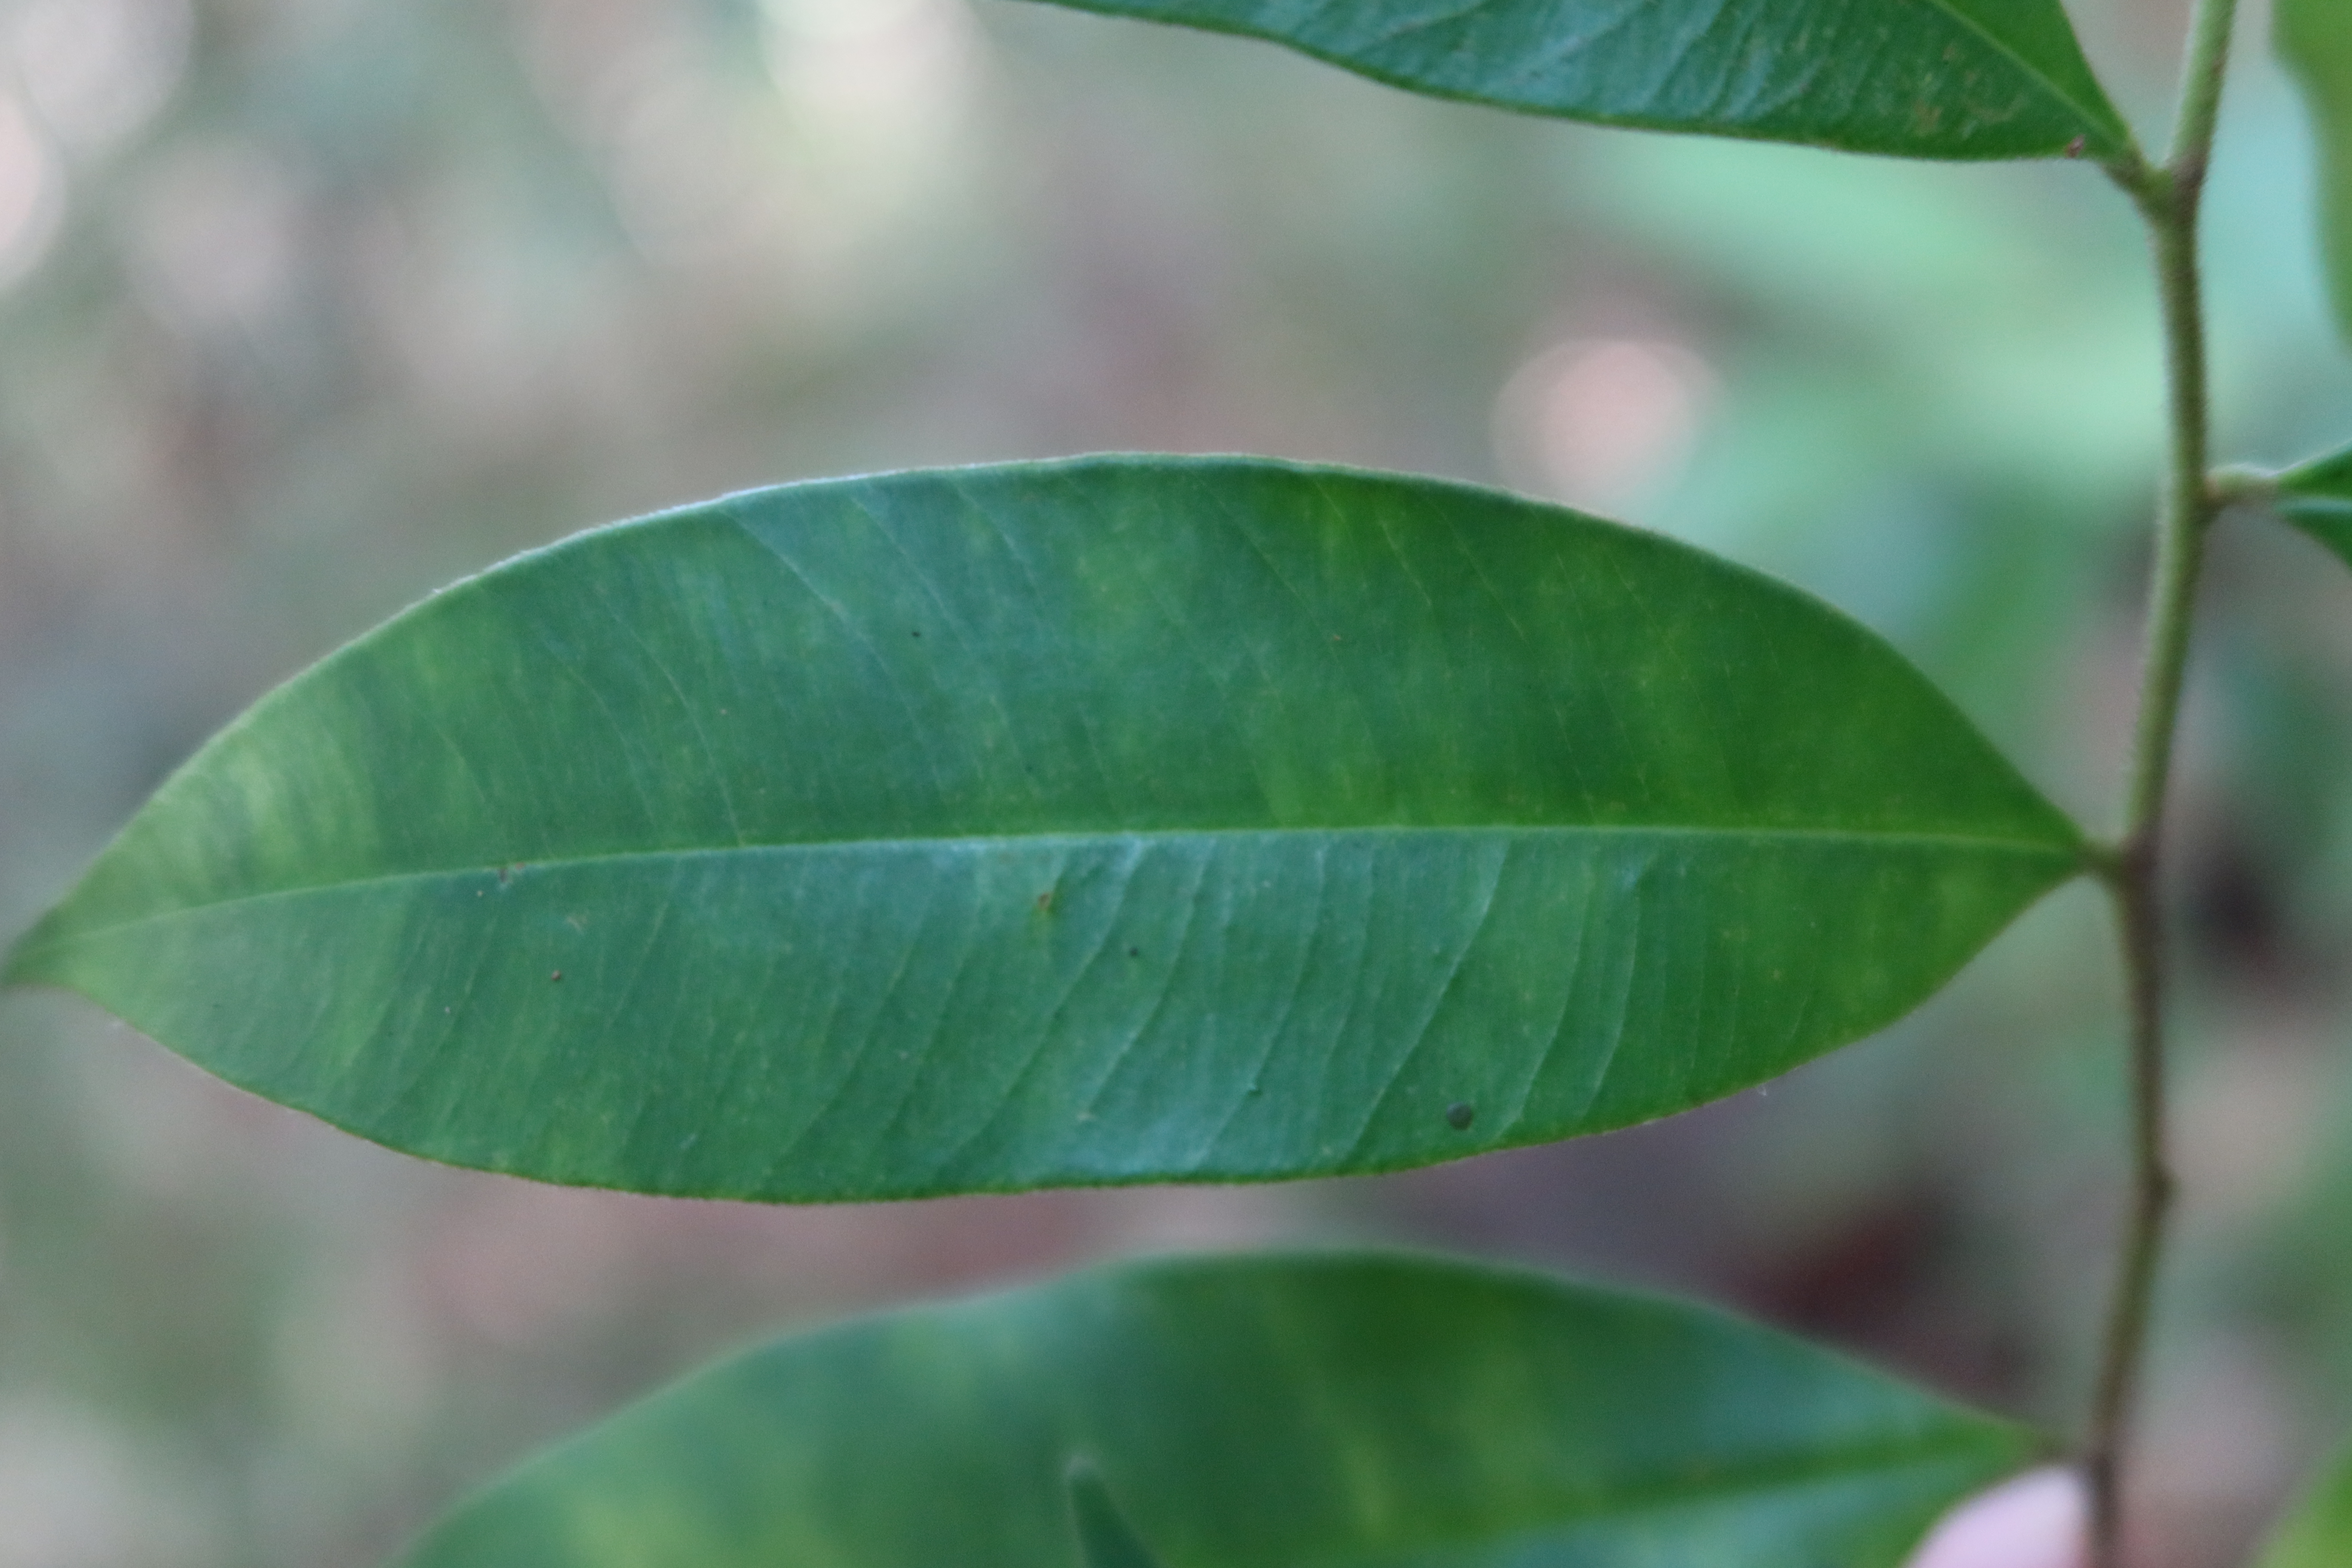
Label: Black spots